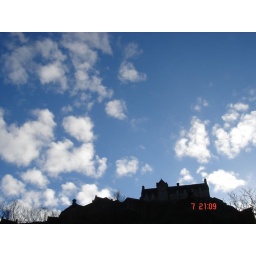
castle in the sky